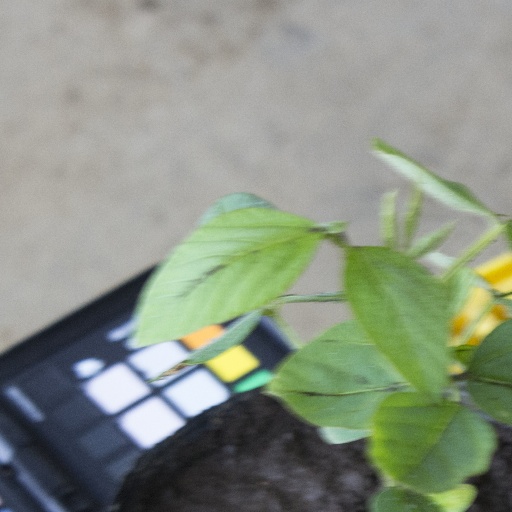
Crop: soybean